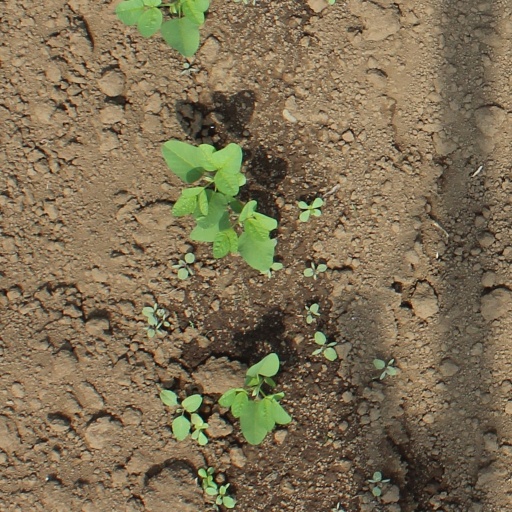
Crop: soybean